Joe Letteri

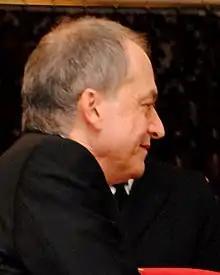
Letteri in 2012

Joseph Bruce Letteri (born 1957) is a senior visual effects artist, winner of five Academy Awards, four BAFTA Awards and four VES awards. He is the current Senior Visual Effects Supervisor of the Academy Award-winning Wētā FX having joined the company in 2001. He has received several awards and nominations as visual effects supervisor, the latest being Avatar: The Way of Water, and previously for "War for the Planet of the Apes". He attended Center High School (Pennsylvania) in 1975 and graduated from the University of California, Berkeley in 1981. He gave the keynote address at UC Berkeley's December Convocation on 19 December 2010.